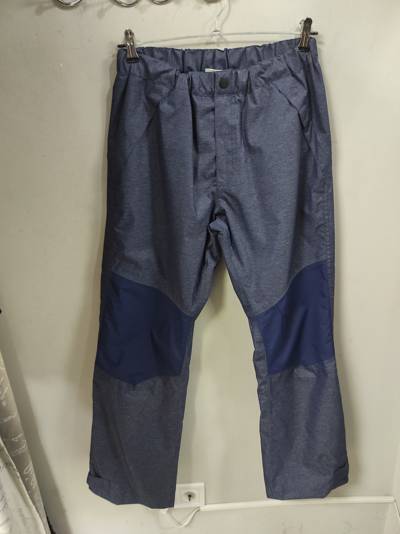
Waste category: clothes